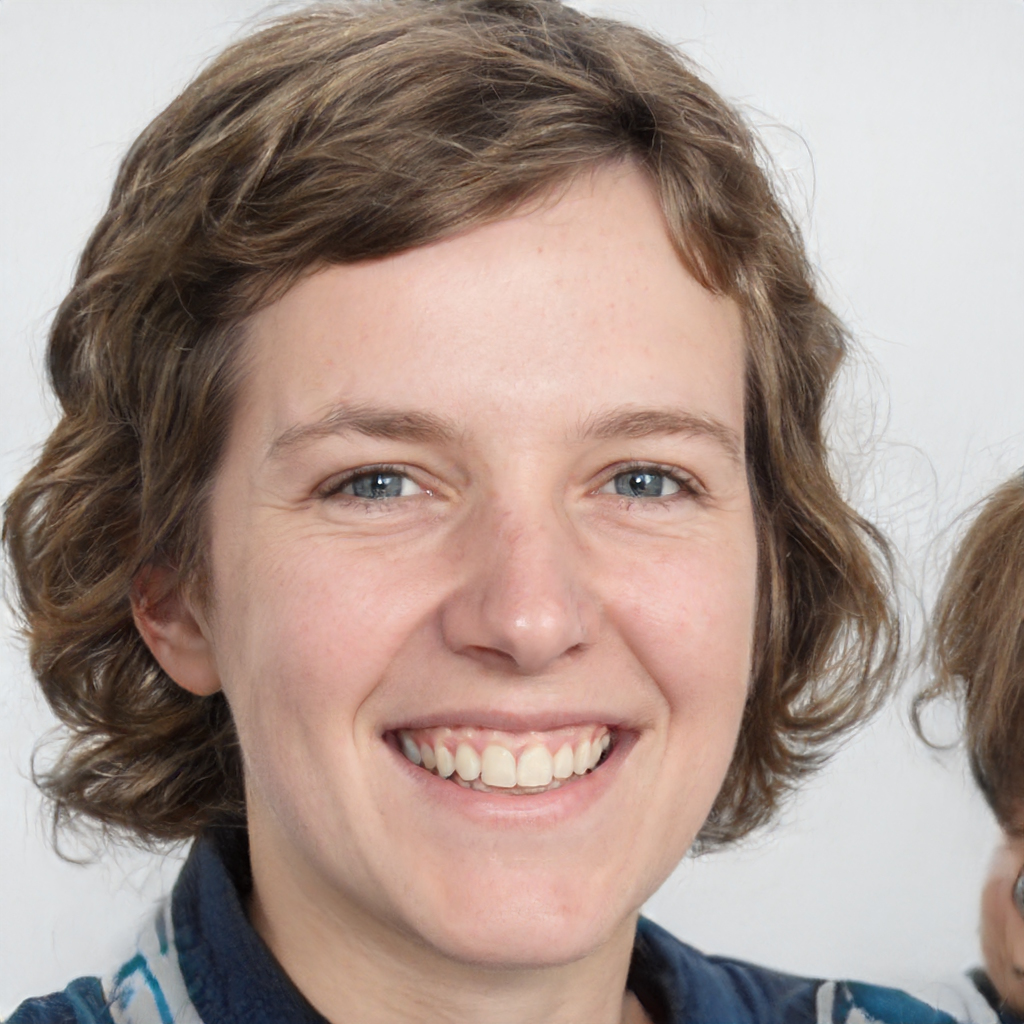
Portrait style: Real Portrait